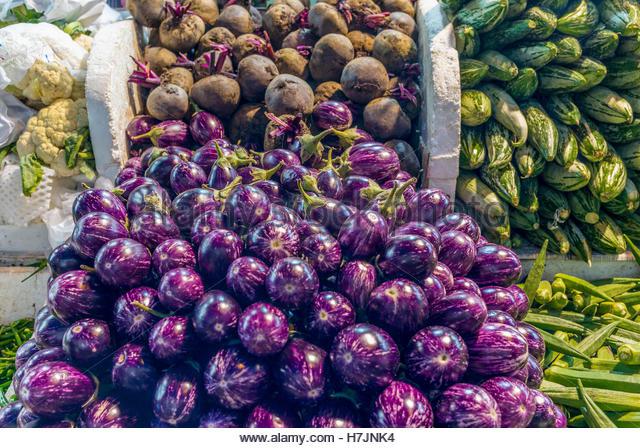
vegetables in a wet market
Relation: Visible, Subjective